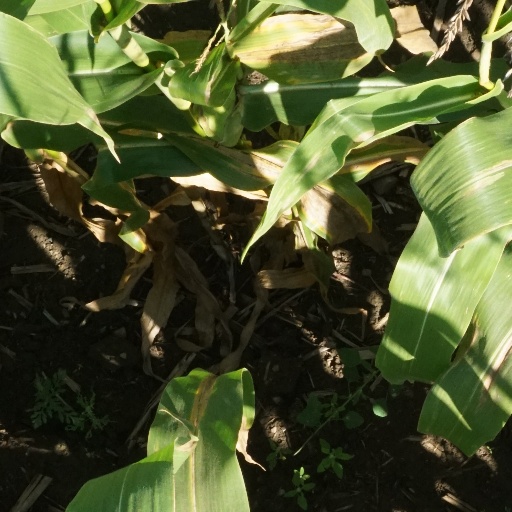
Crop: maize; corn